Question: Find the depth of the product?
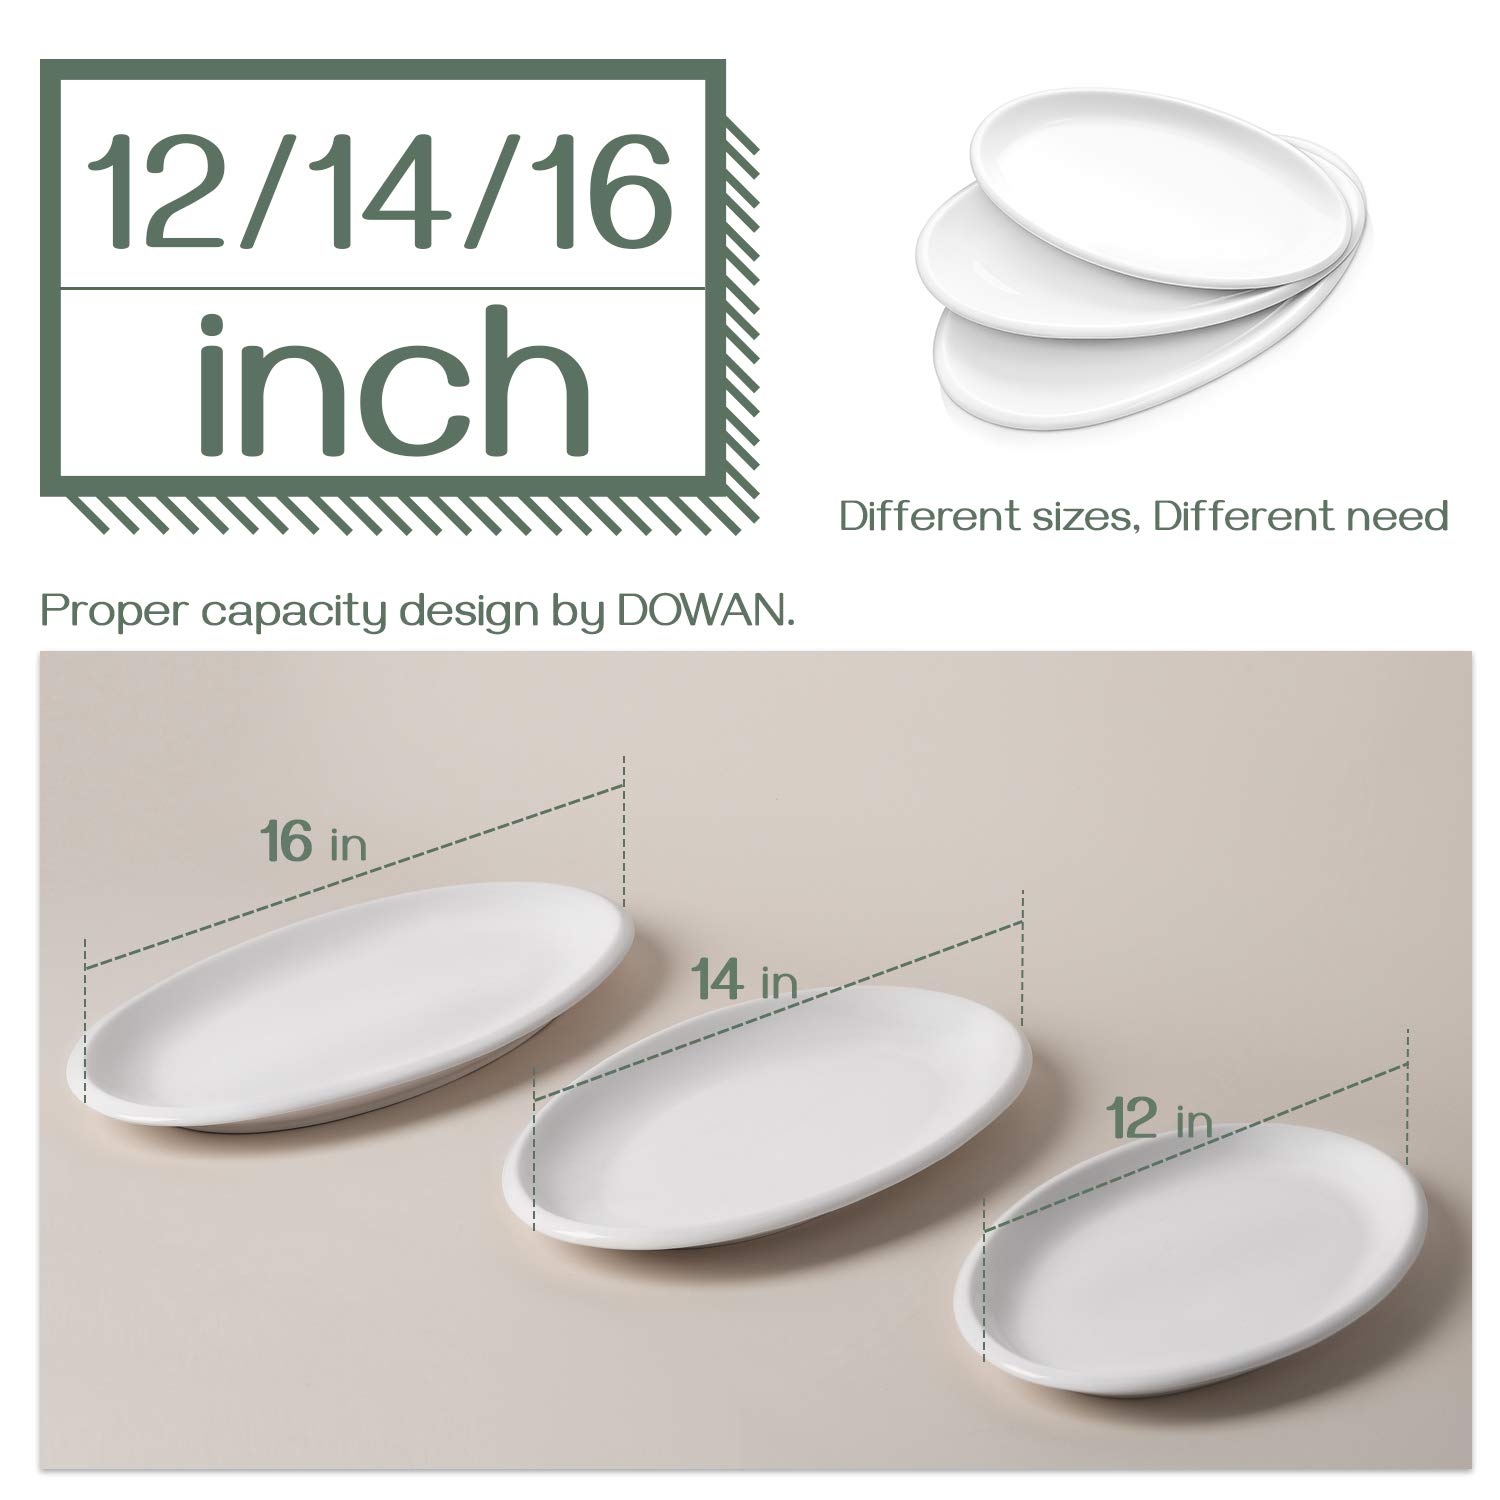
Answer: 16.0 inch